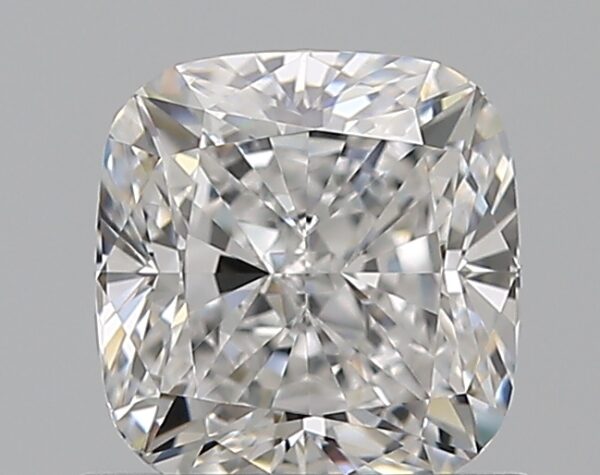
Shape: cushion
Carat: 1.02
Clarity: VVS2
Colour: E
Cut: EX
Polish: EX
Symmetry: EX
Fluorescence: F
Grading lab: GIA
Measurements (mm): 5.73 x 5.5 x 3.79